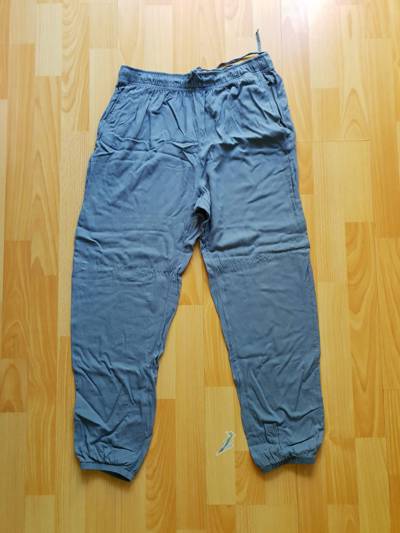
Waste category: clothes